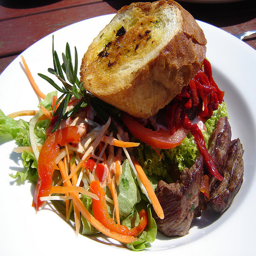
A plate of roast garlic bread, and a salad.
a salad with carrots and a piece of garlic bread on a plate
a big sandwich with beef and all kinds of veggies
A salad with garlic bread on top and a side of beef.
a plate of food on top of a wooden table